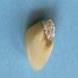
Maize quality: Good